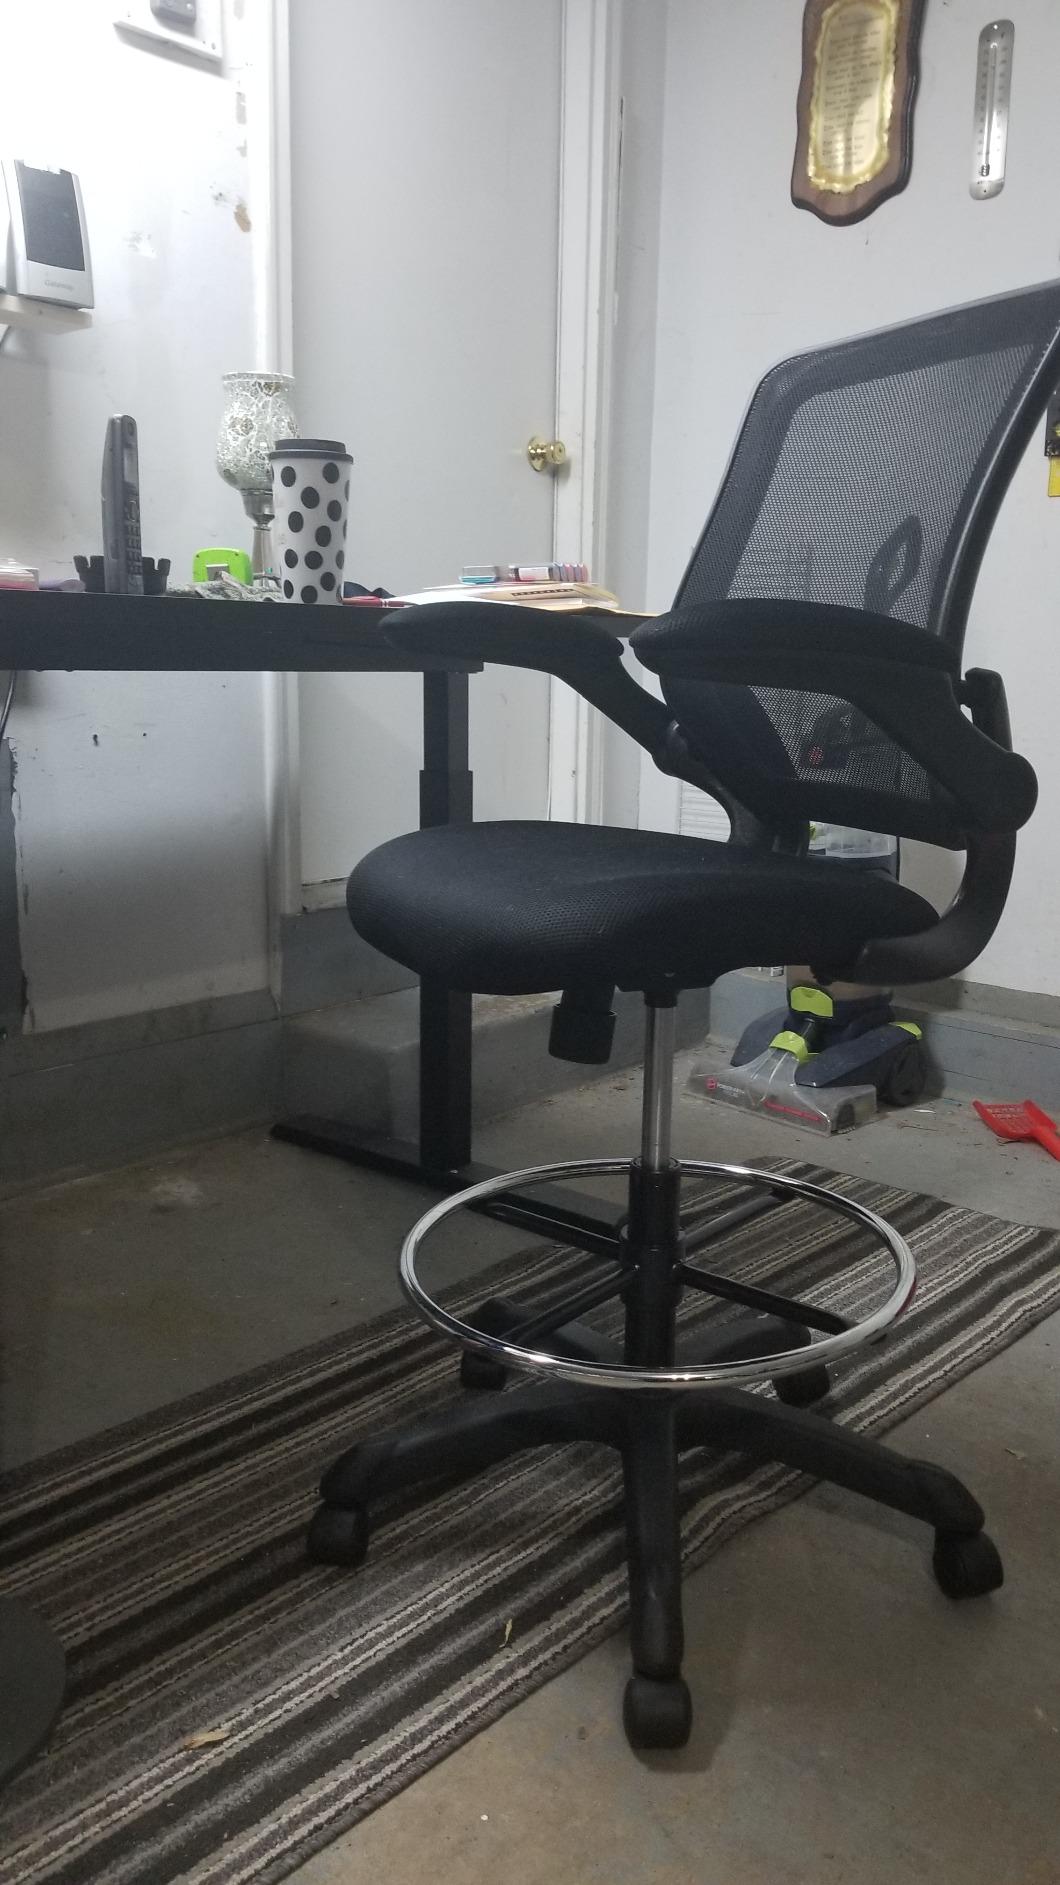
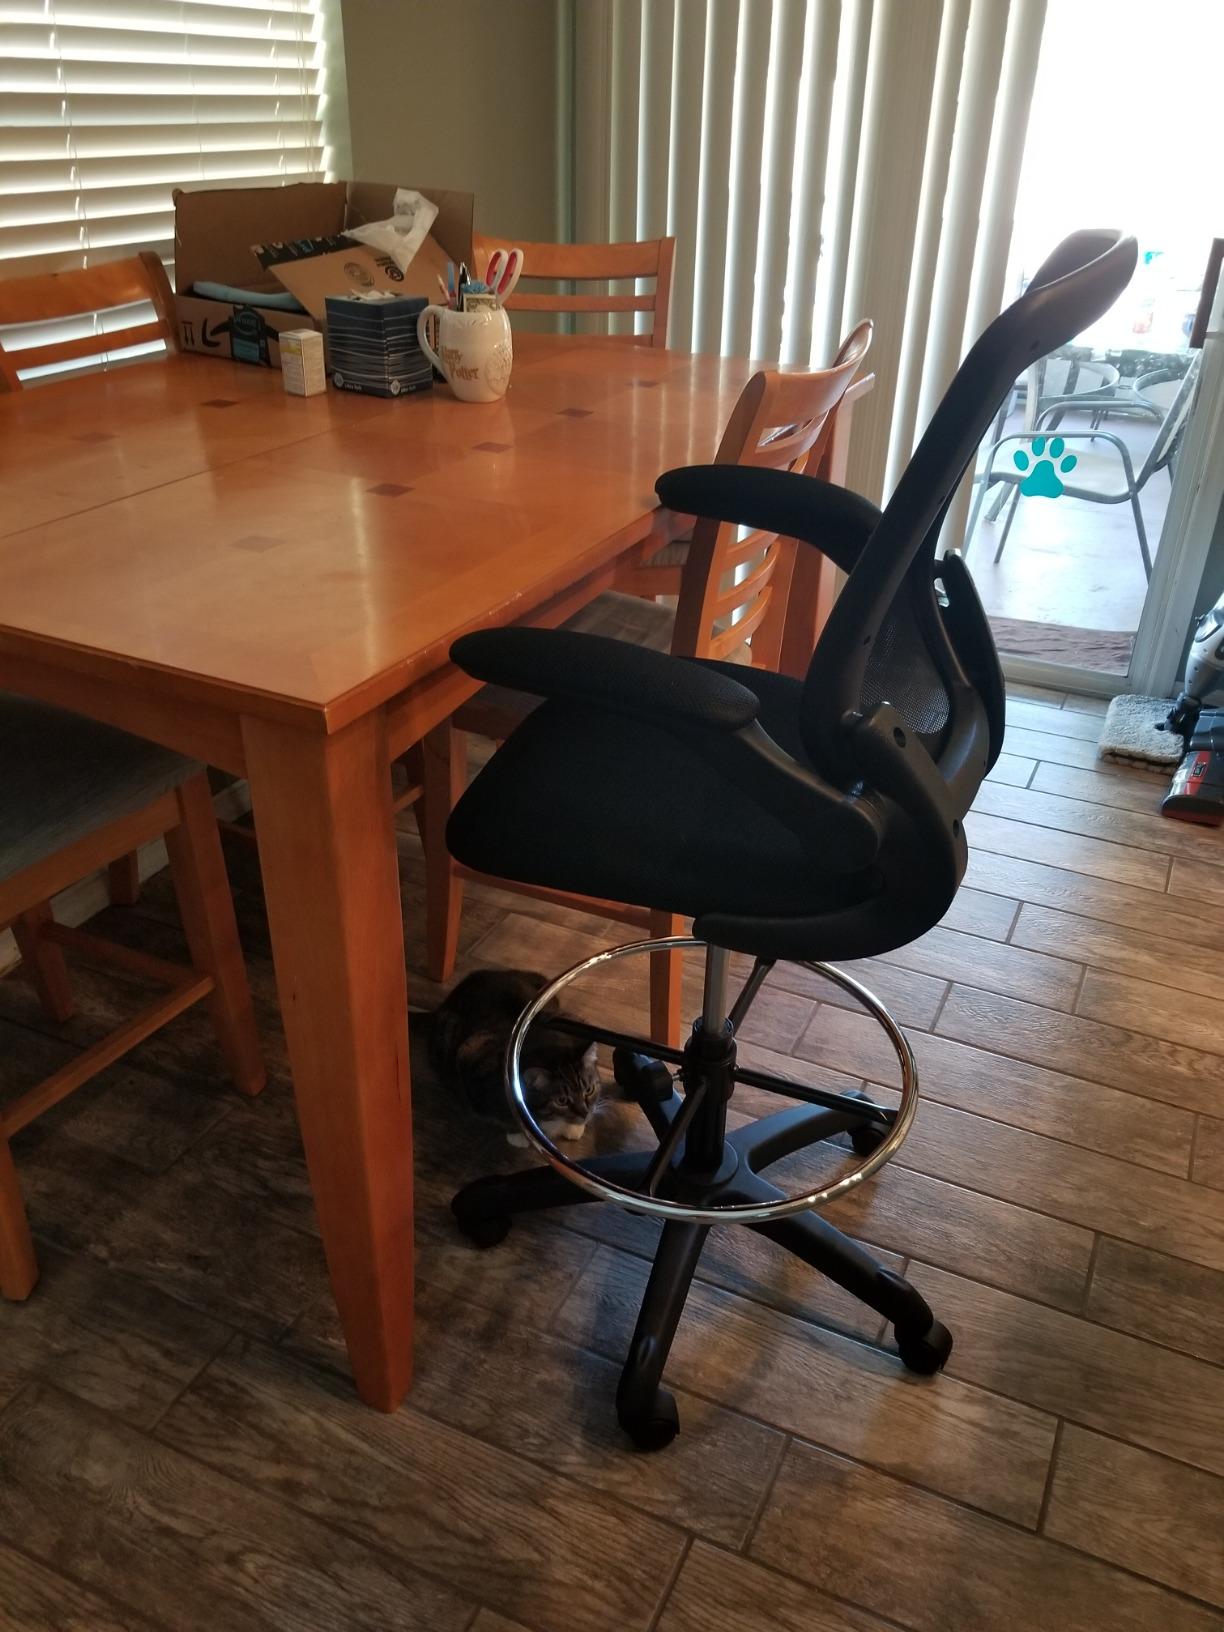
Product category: items_chair
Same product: yes